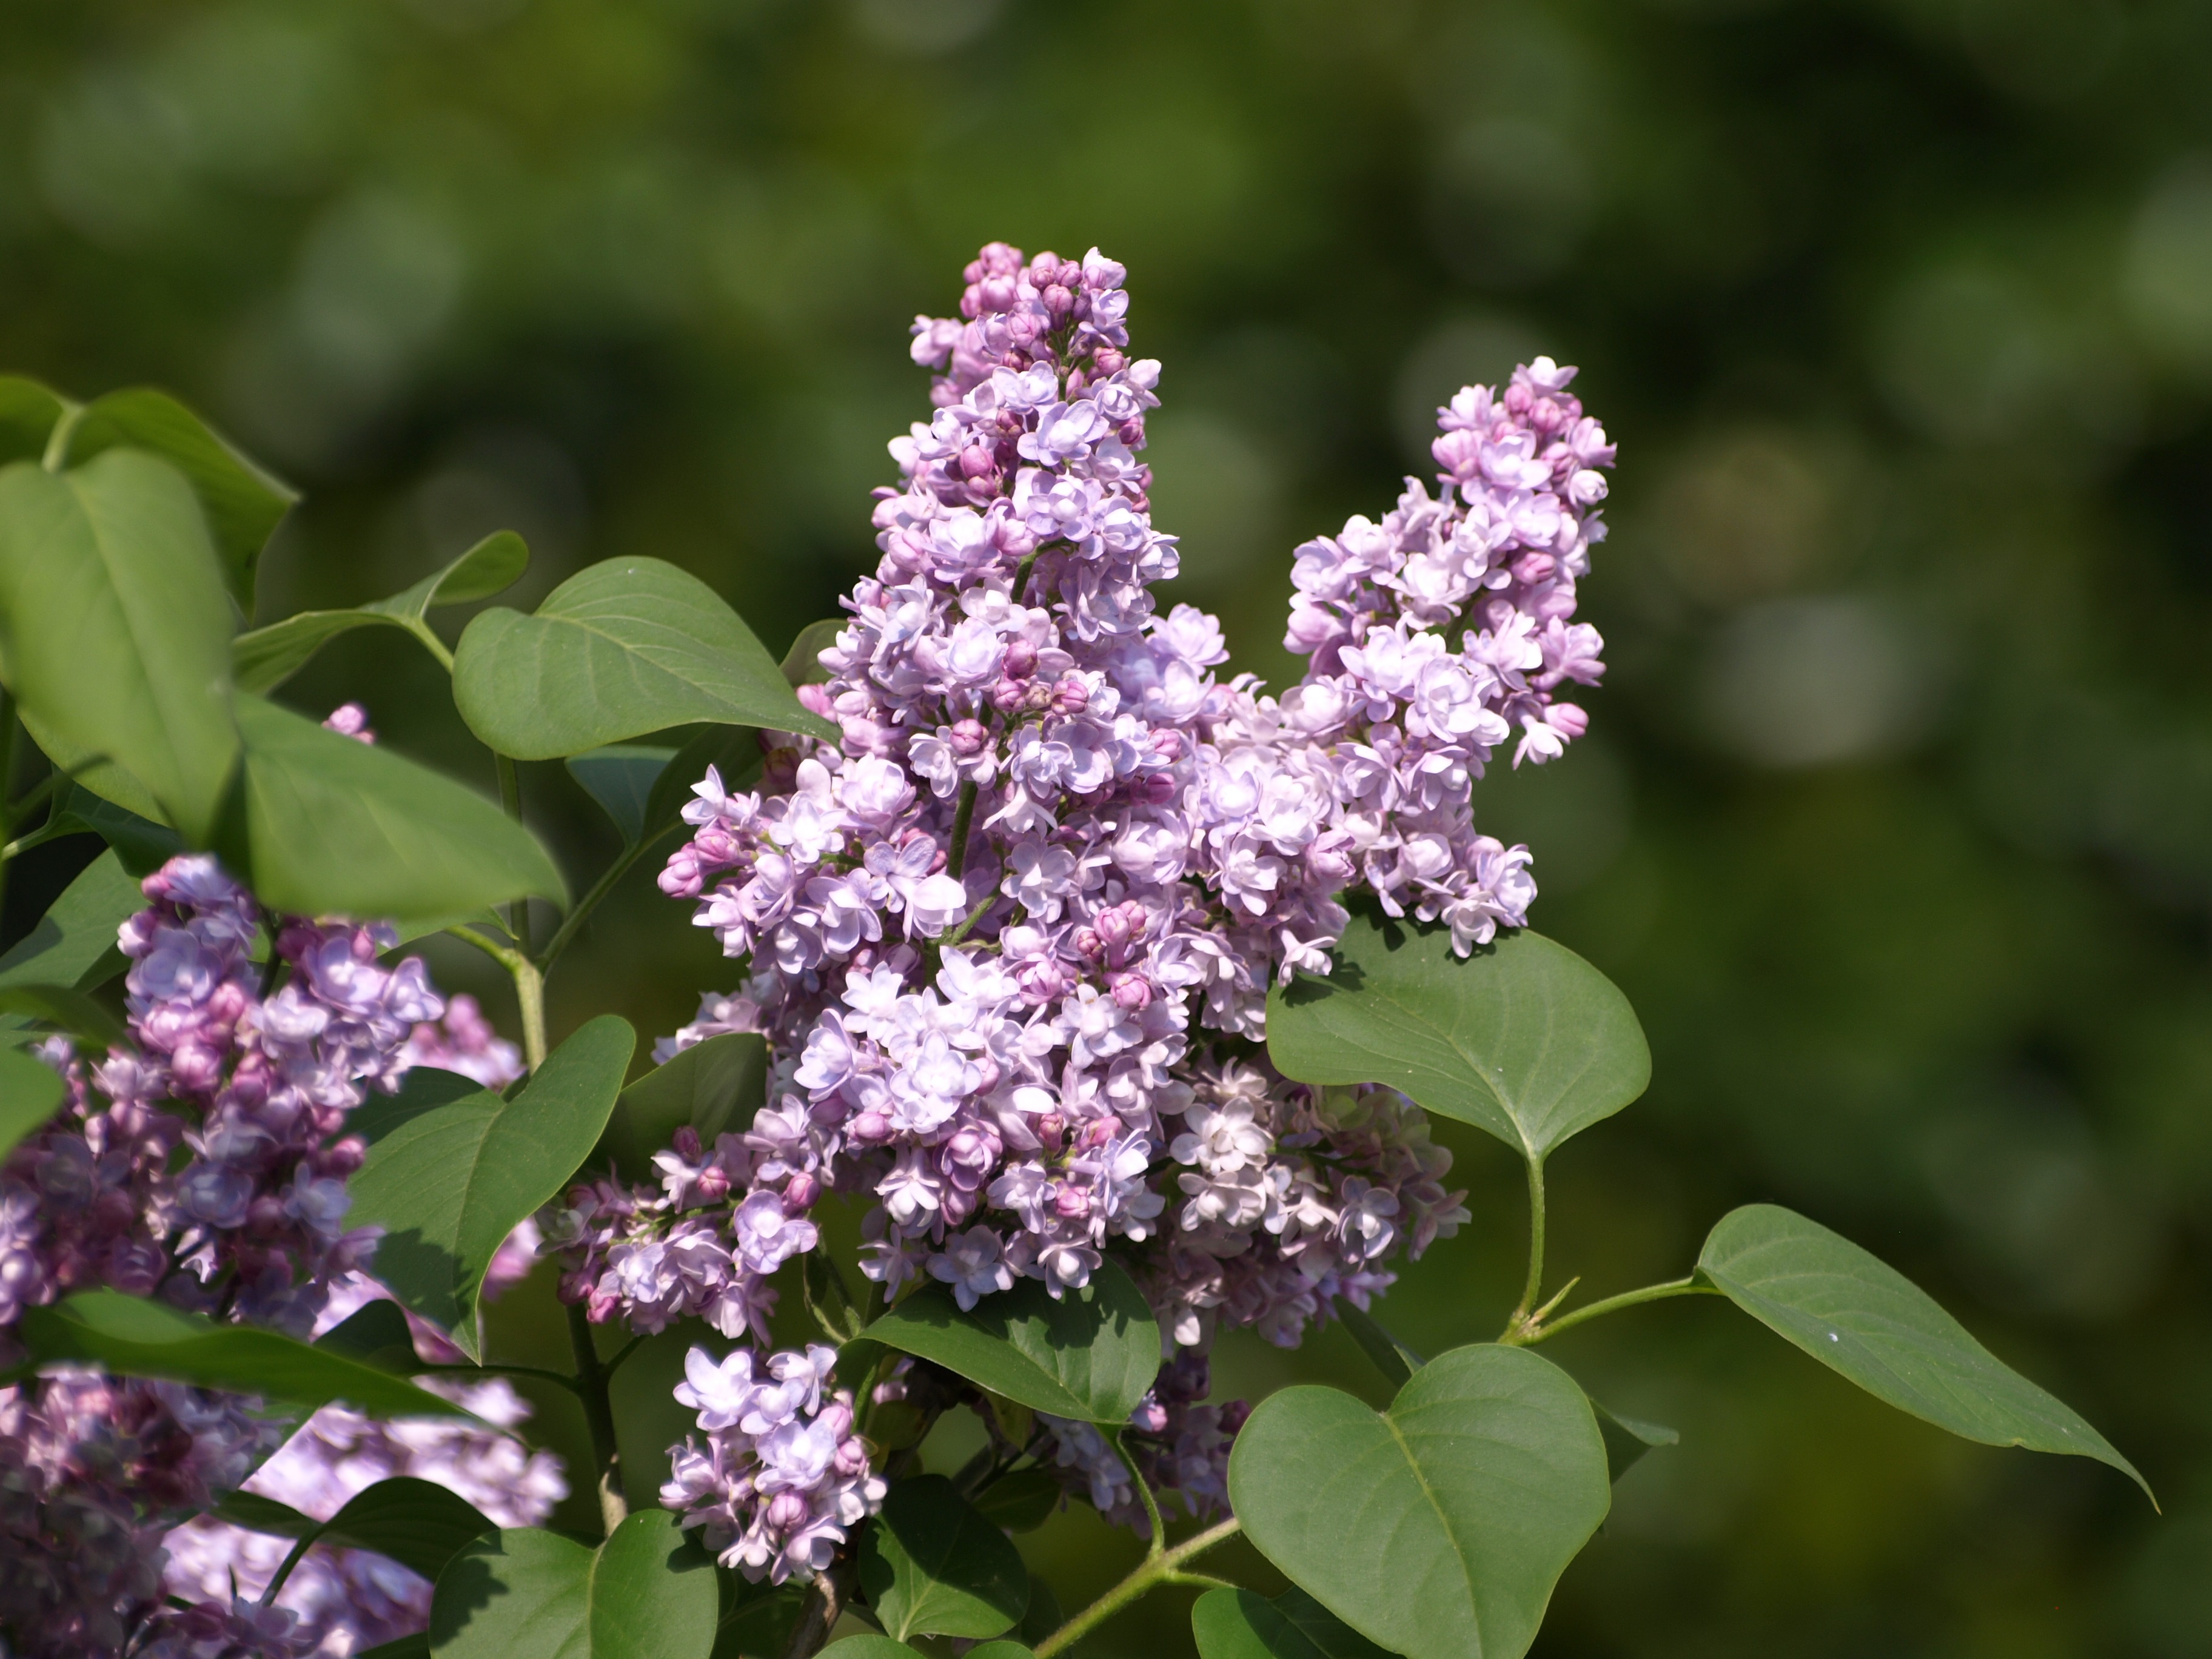
branch, blossom, plant, flower, purple, herb, botany, flora, wildflower, flowers, shrub, lilac, lilac flower, flowering plant, lilac umbels, syringa vulgaris, land plant, fliederblueten